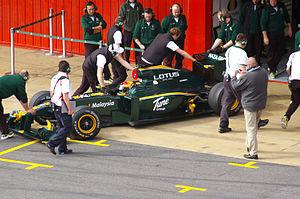
Caterham F1 Team était une écurie de Formule 1, propriété de Tony Fernandes et engagée sous ce nom à partir du championnat 2012. Si la raison sociale de l'écurie est 1Malaysia Racing Team Sdn Bhd, elle est présentée à la presse sous la dénomination Lotus F1 Racing lors de sa création à l'automne 2009.
Cet article sur la réglementation de la Formule 1 2010 présente un aperçu rapide du règlement en vigueur durant le Championnat du monde de Formule 1 2010. Les nouveautés par rapport à la saison précédente sont indiquées en caractères gras.